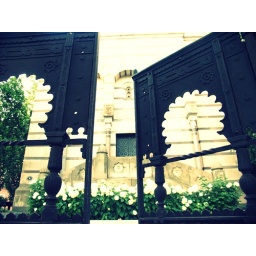
Pretty old building with no sign in New Haven, CT